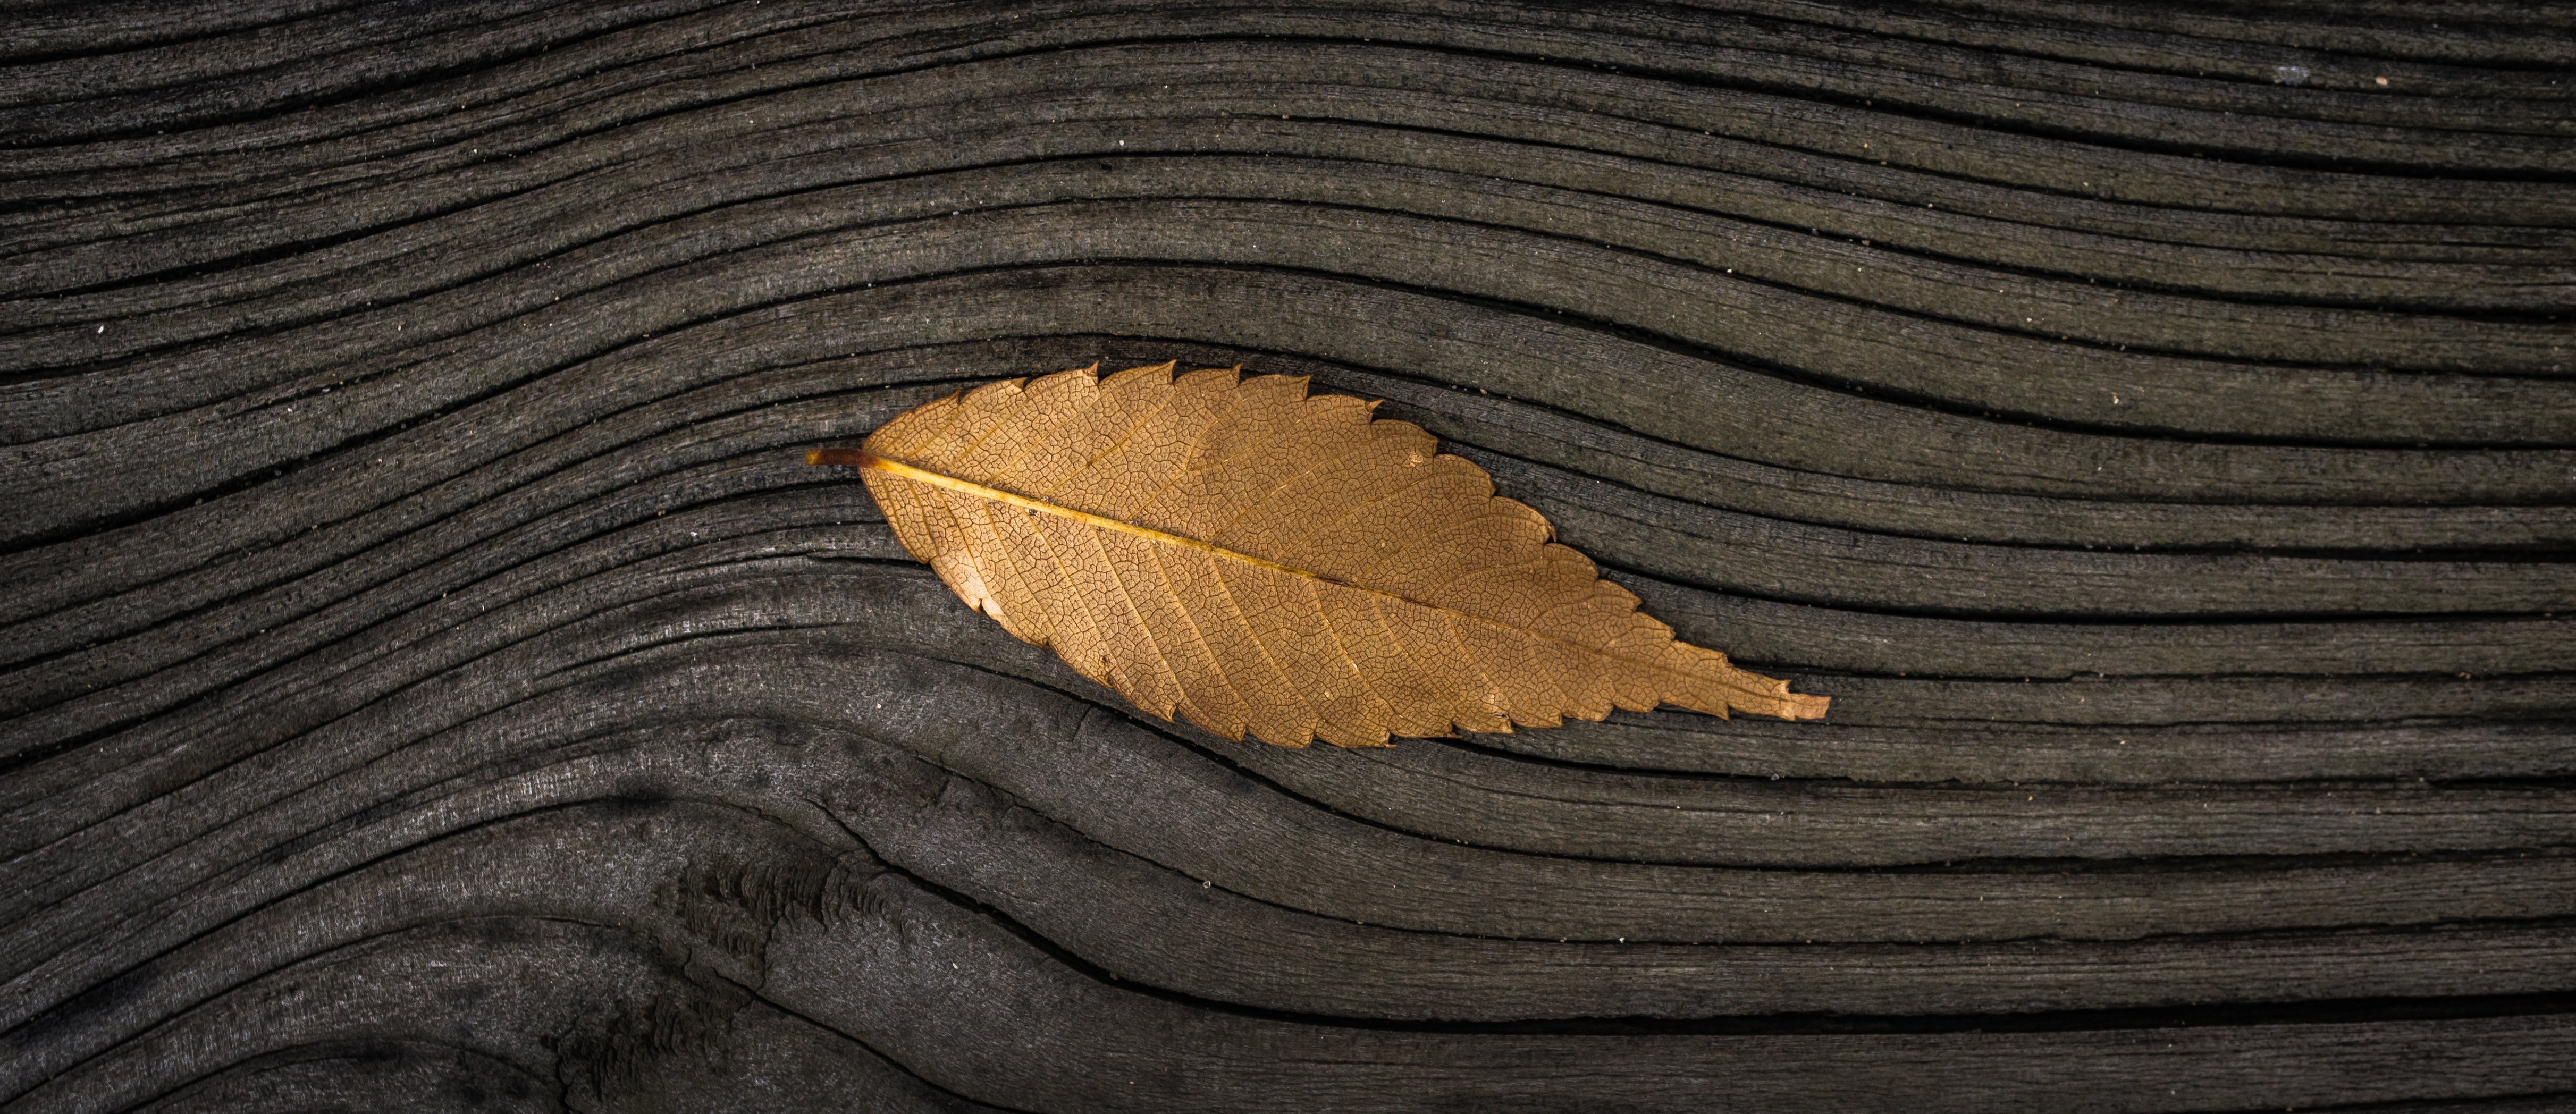
tree, nature, wing, plant, wood, texture, leaf, line, autumn, brown, soil, yellow, circle, plants, close up, leaves, macro photography, the leaves